Anywhere (Rita Ora song)

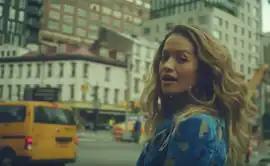
Ora wearing an Off-White blue velveteen coatdress in a scene filmed at the Meatpacking District, Manhattan.

It begins with Ora singing at Times Square, wearing a half-and-half Halpern Fall 2017 collection piece and large square earrings by Bittar. She is then shown on a hotel rooftop overlooking the Hudson River in a Tezenis black bodysuit, a red coat from Vaquera The Handmaid's Tale Collection and Double Disco earrings. Other segments take place at a shop, restaurant, hair salon and in the streets of the Meatpacking District and Chinatown, Manhattan.